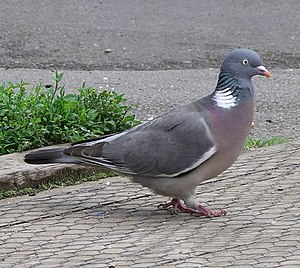
Ringdue
Ringduen også kaldet skovduen er en duefugl i familien egentlige duer. Arten er den største og mest almindelige danske due.